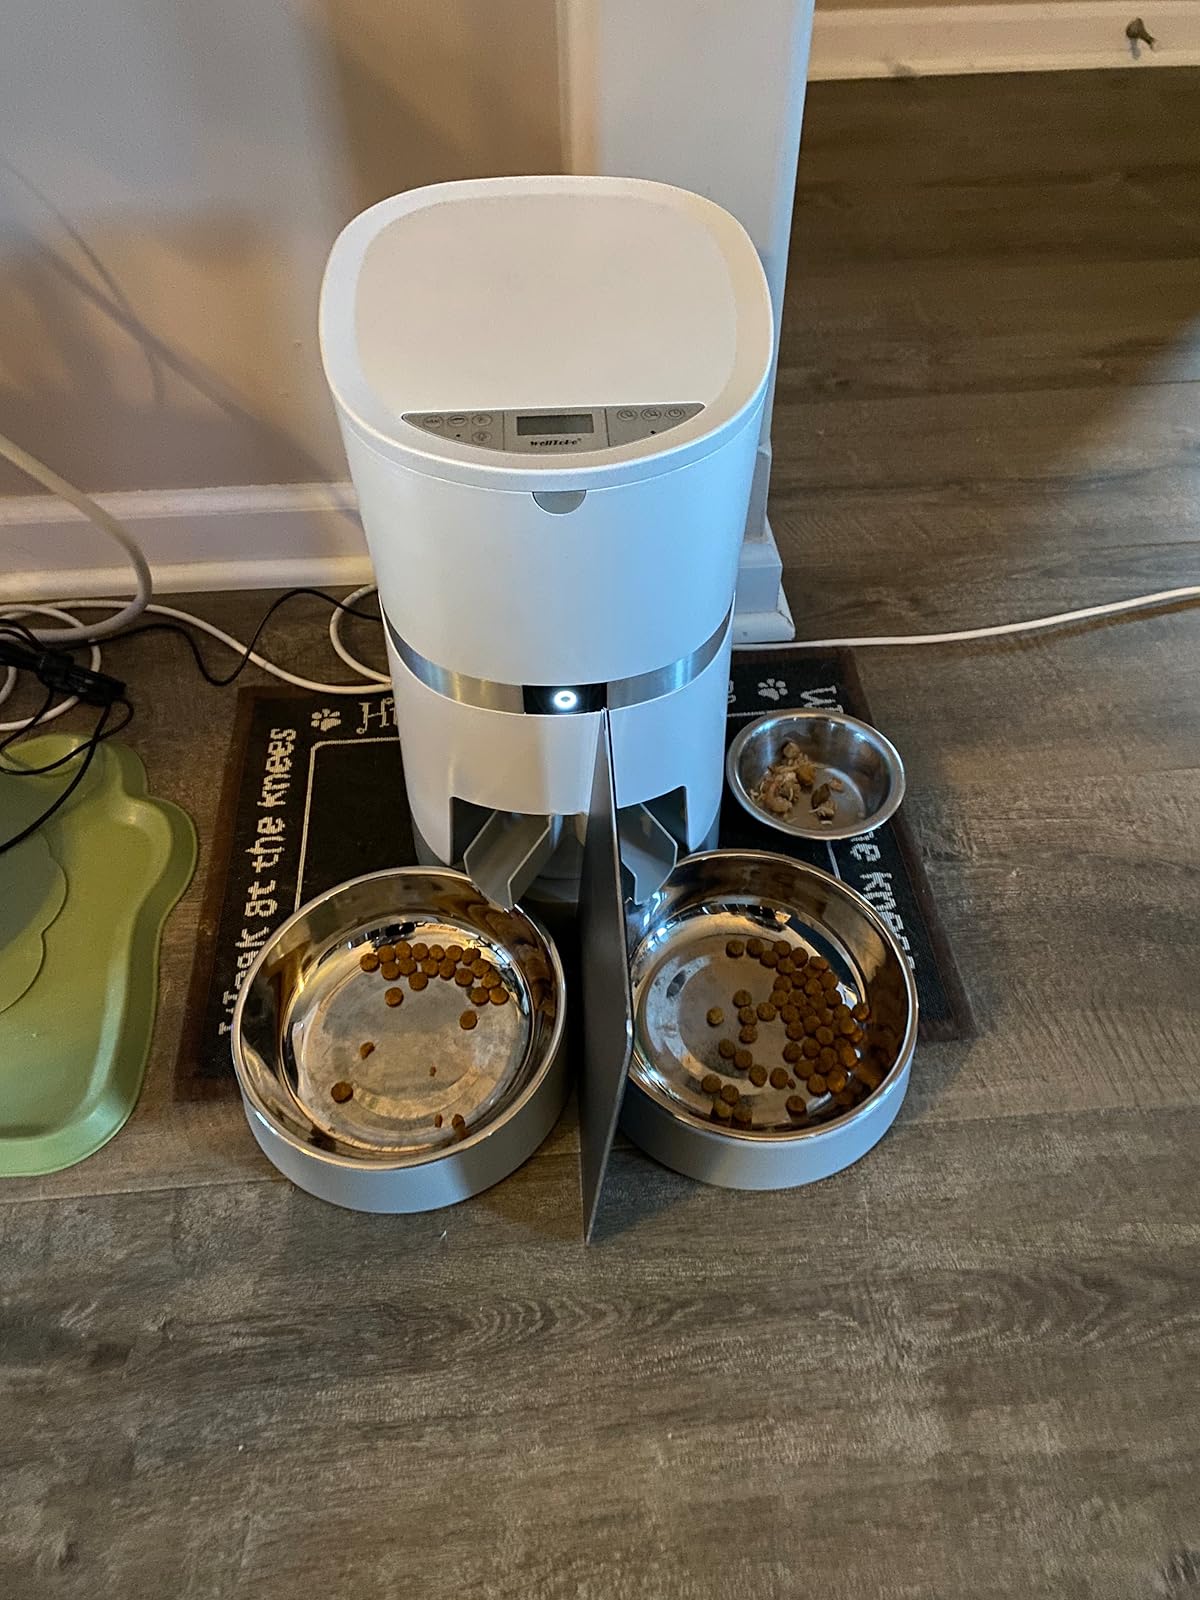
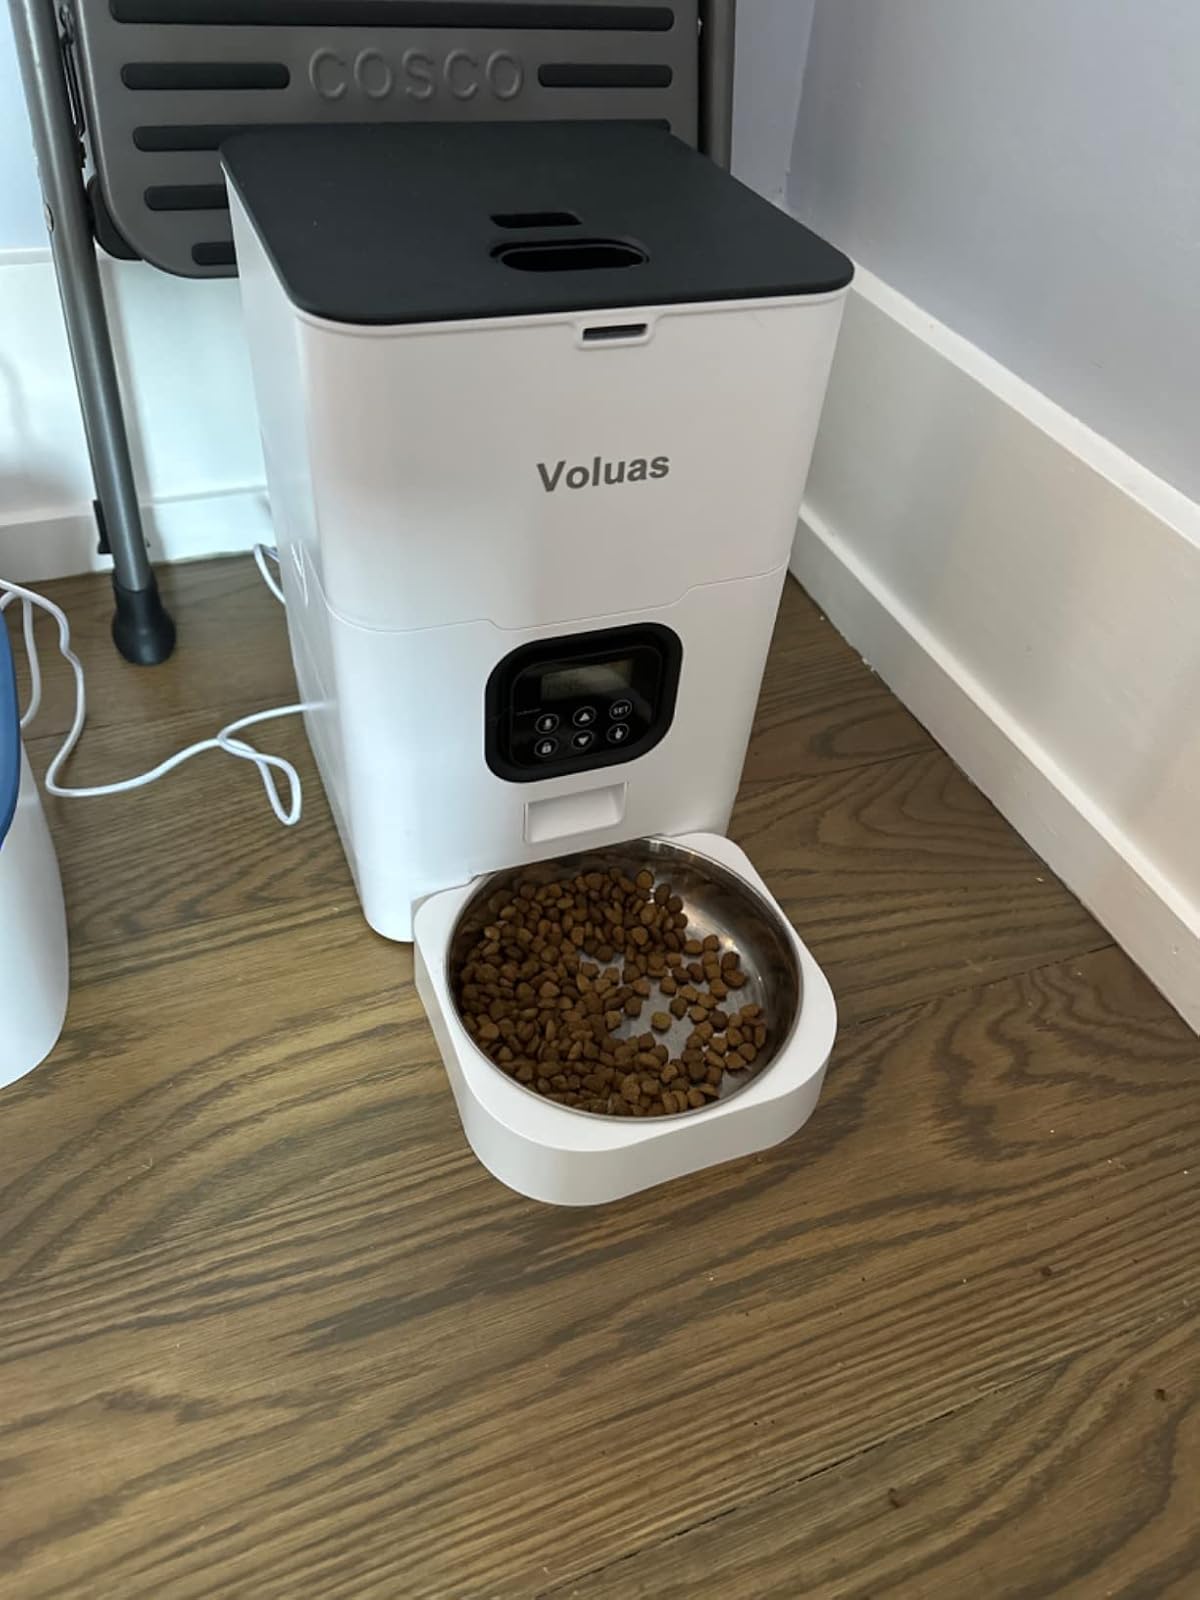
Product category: items_feeder
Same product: no